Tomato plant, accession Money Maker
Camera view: horizontal (90 deg, fisheye); turntable rotation: 210 degrees
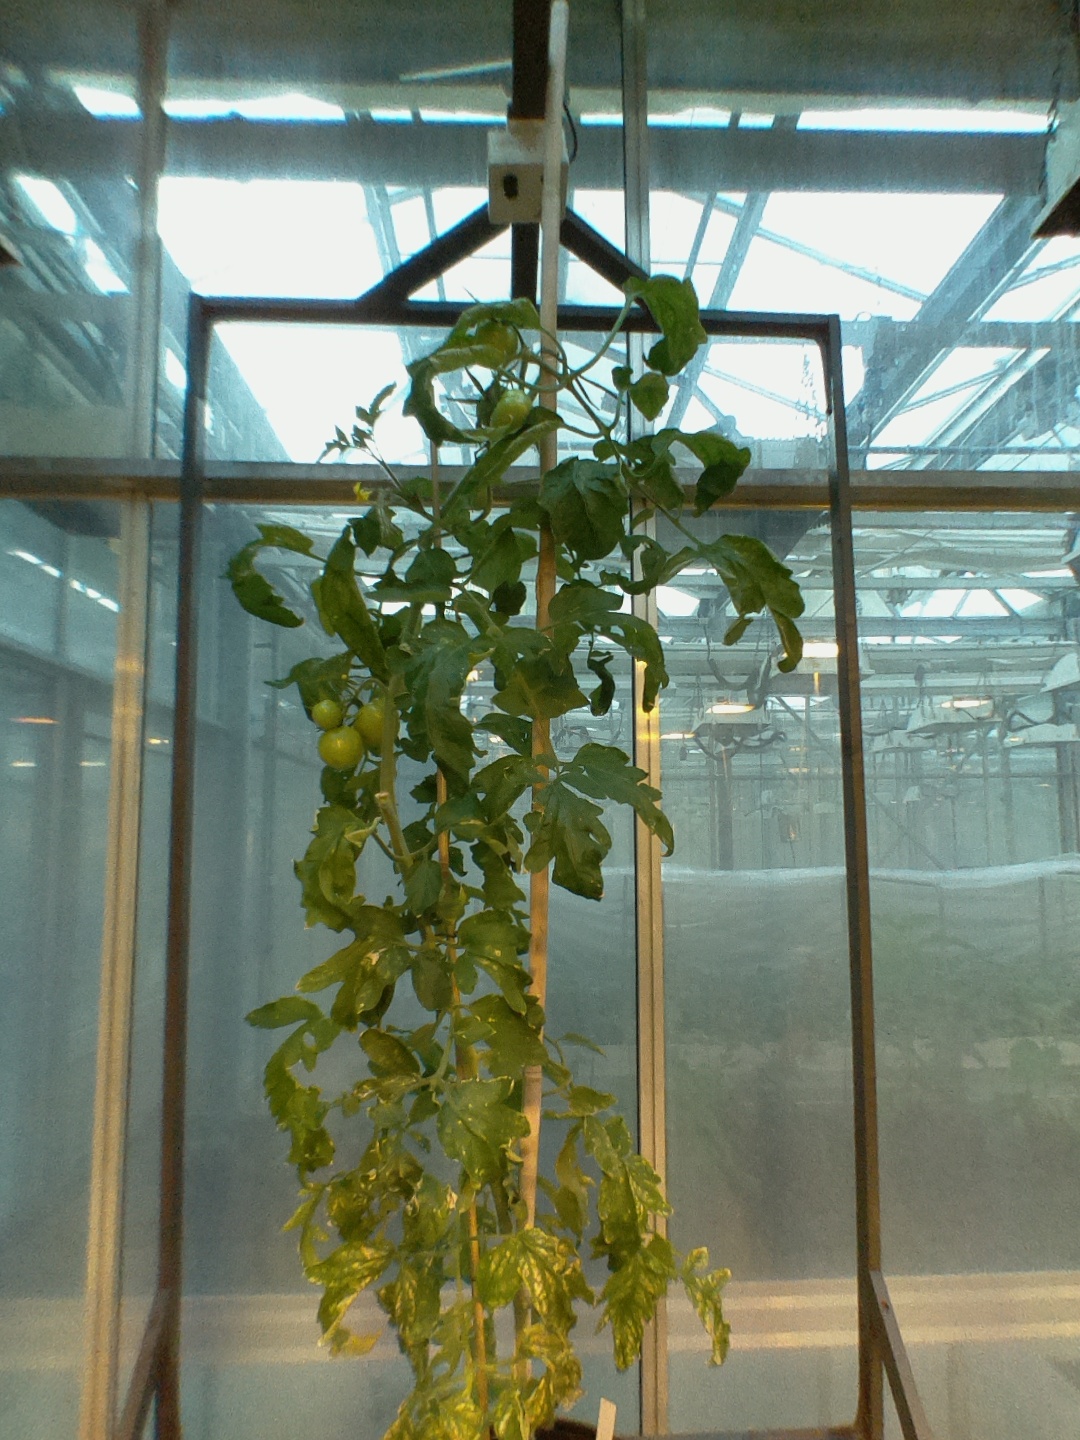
BBCH growth stage 77: 70%-80% of final fruit size